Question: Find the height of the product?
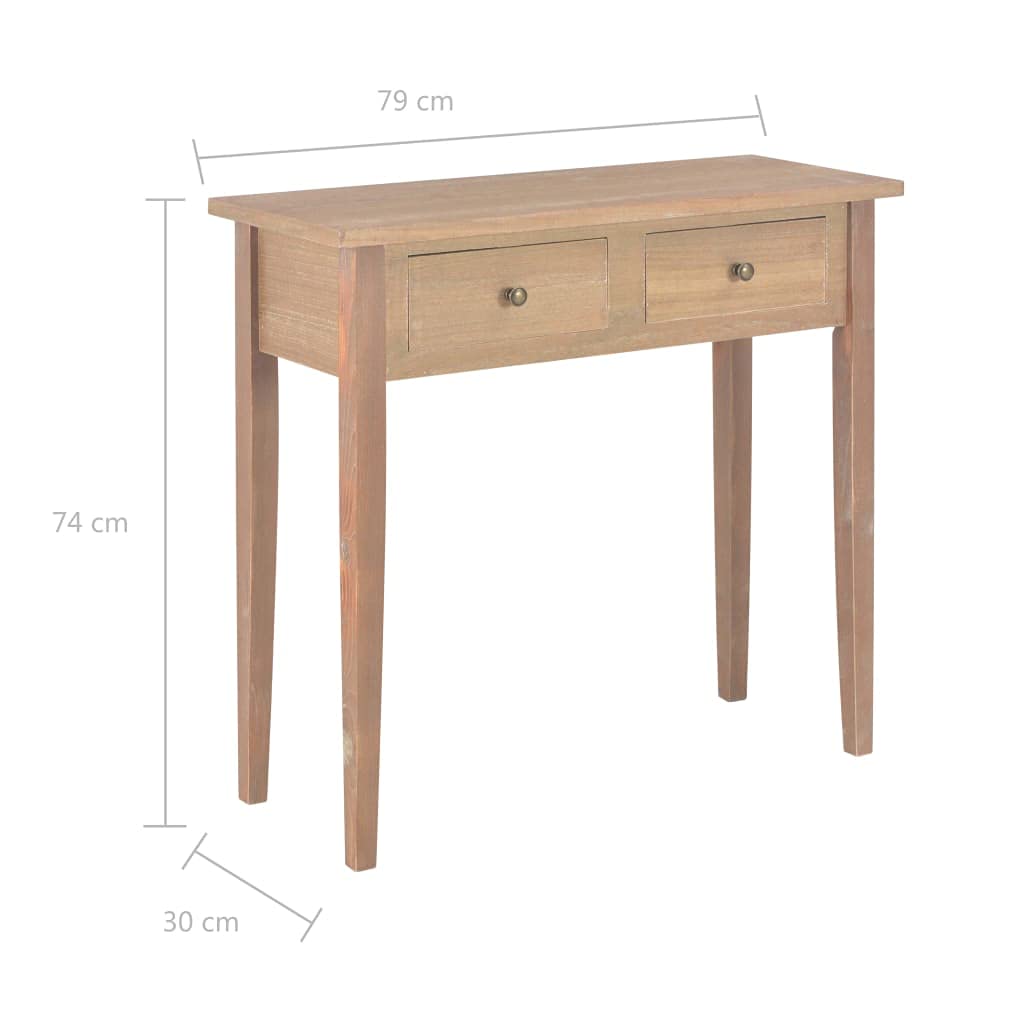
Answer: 74.0 centimetre